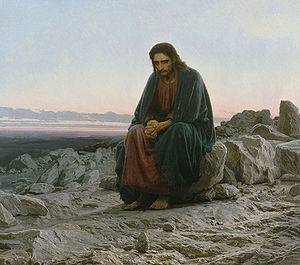
Ivan Kramskoj / Galleri
Ivan Kramskoj var en russisk maler. Han studerede fra 1856 på Det Russiske Kunstakademi, men forlod det 1863 med flere andre elever i utilfredshed med dets ledelse. Han var i 1870 en af stifterne af det oppositionelle Selskab for Vandreudstillinger og var en førerskikkelse for nyere russiske kunststrømninger, allerede ved den betydelige indflydelse, hans personlighed og anskuelser øvede på andre. Han malede portrætter og genrestykker, men måtte gøre fotografien til sin livsstilling. Tretjakovgalleriet i Moskva ejer flere af hans portrætter samt to af hans berømteste værker: Christus i ørkenen og Utrøstelig sorg.